List of formations in American football

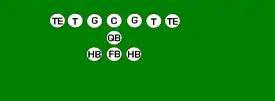
The T-formation, one of the most basic formations in football

The T formation is the precursor to most modern formations in that it places the quarterback directly under center (in contrast to its main competitor of its day, the single wing, which had the quarterback receiving the ball on the fly).